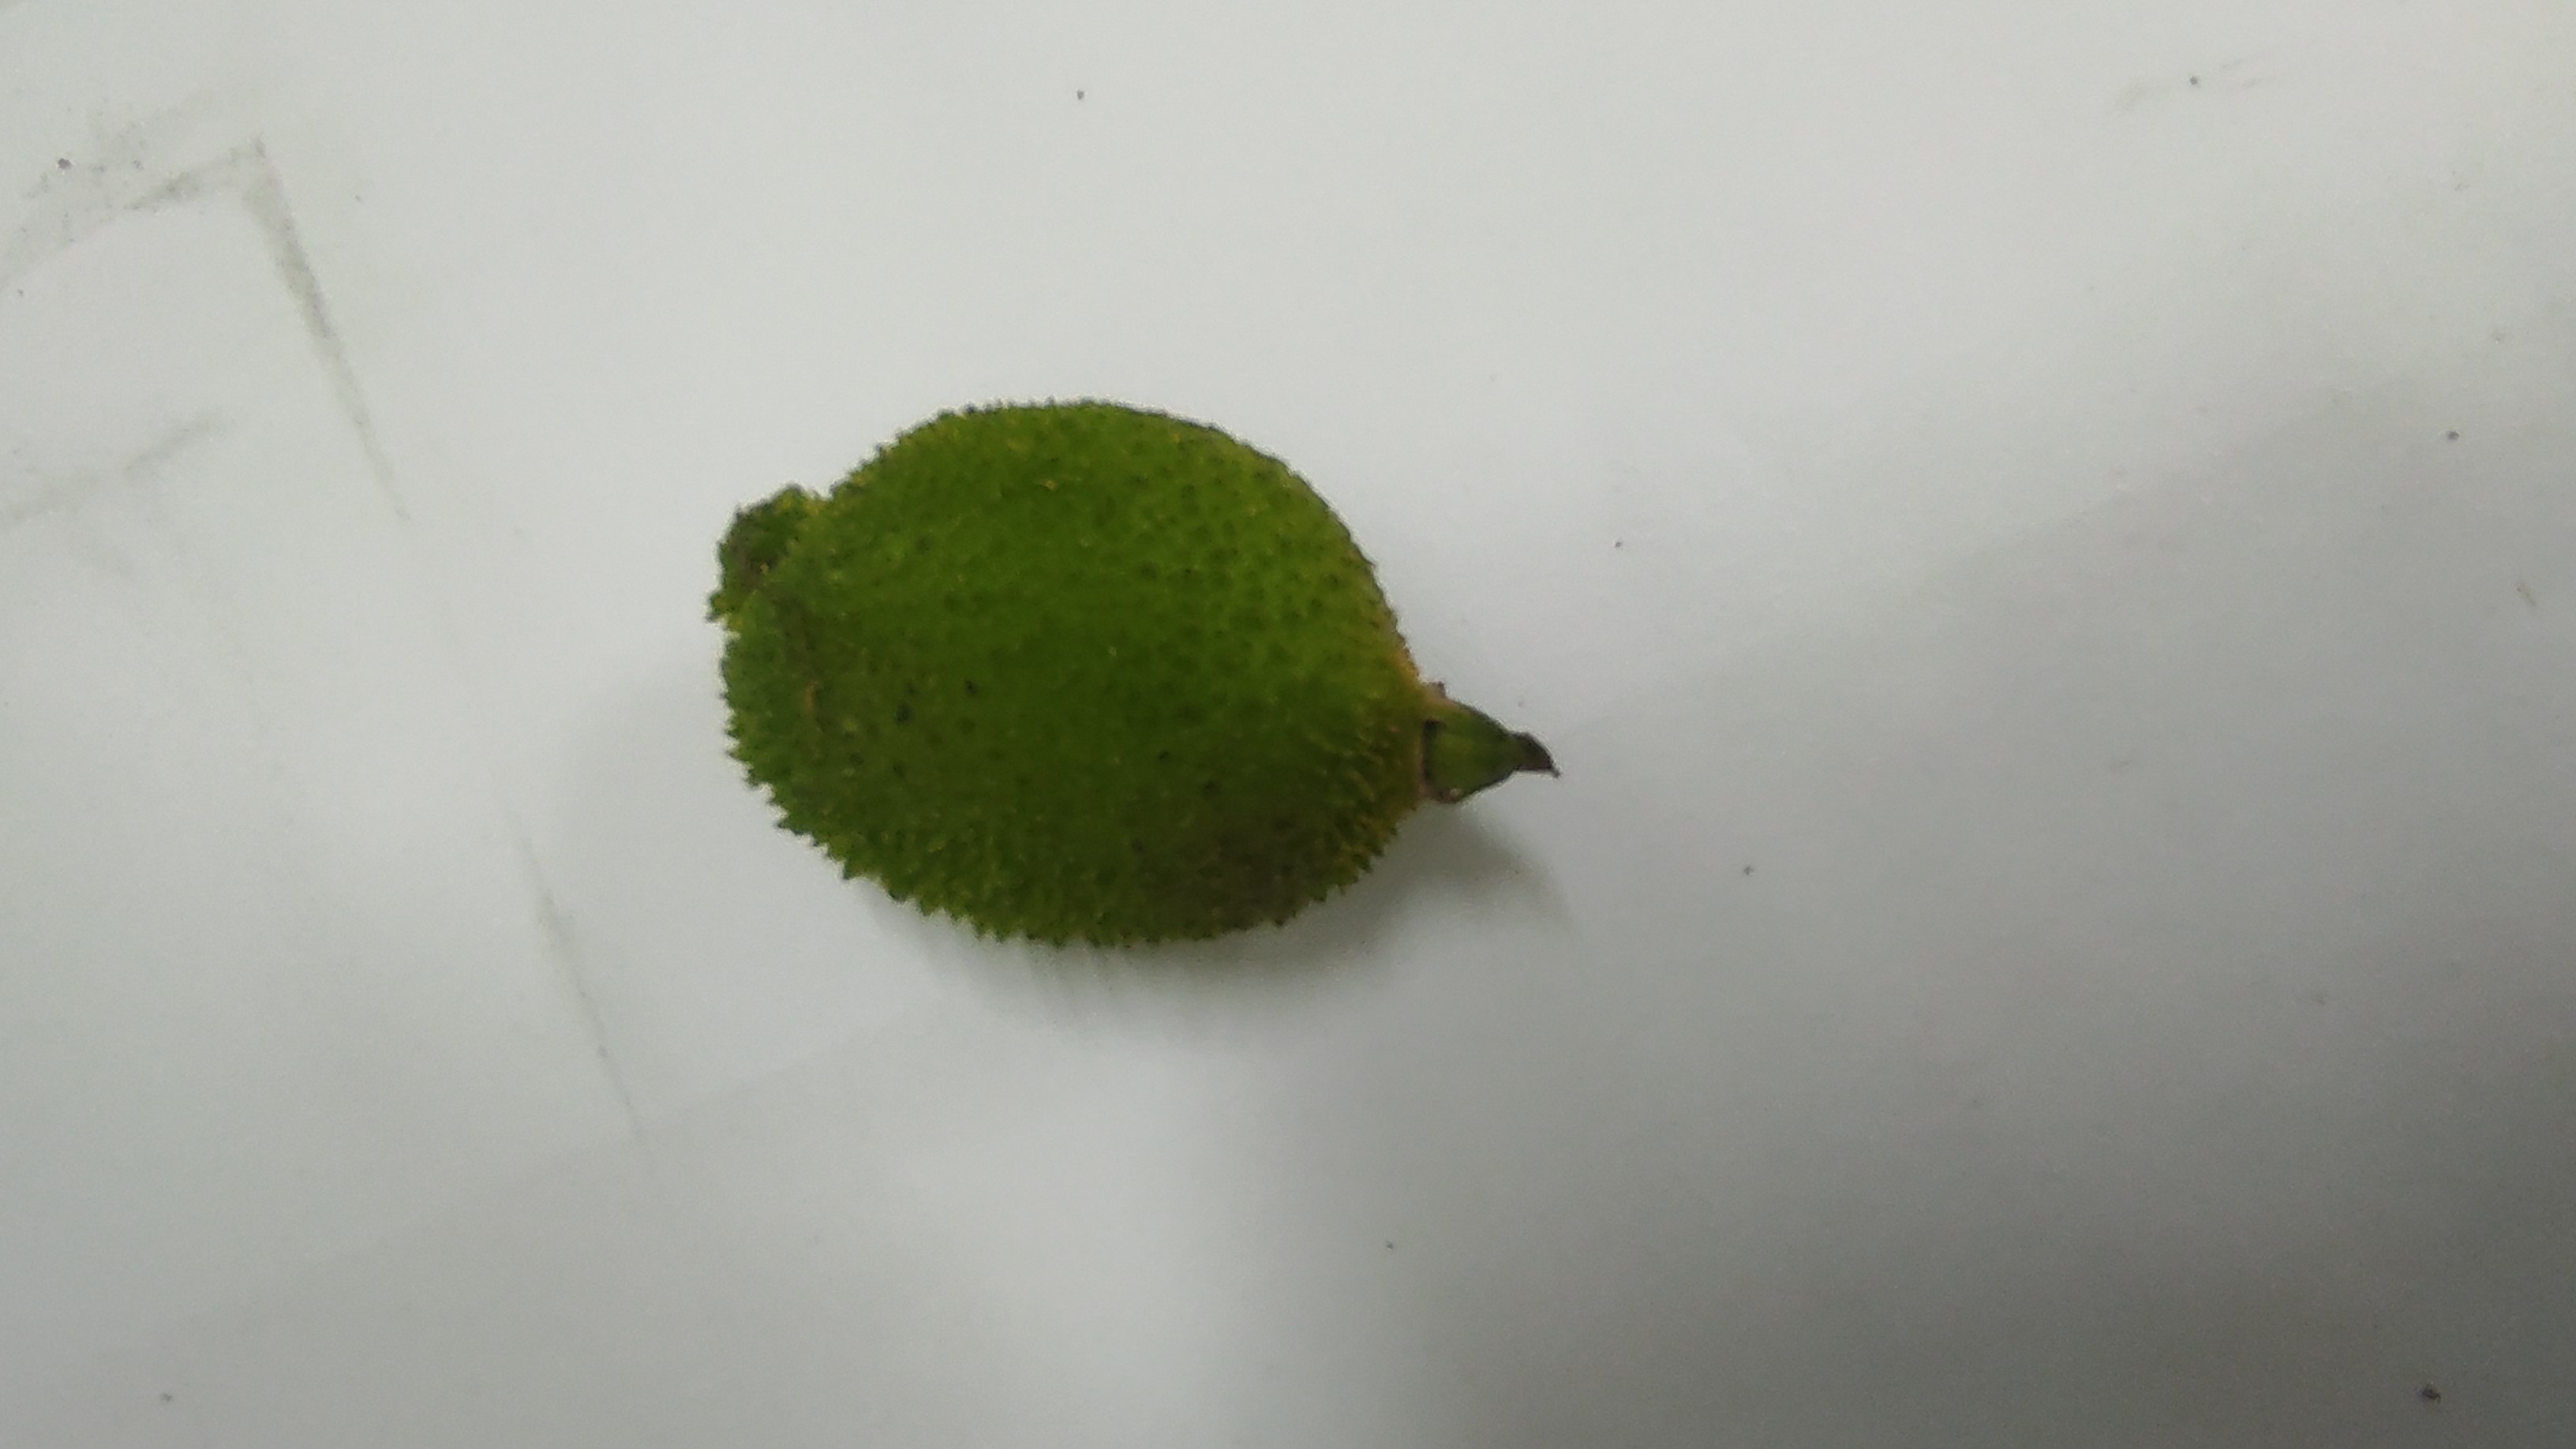
Crop: Spiny Gourd
Condition: Fresh